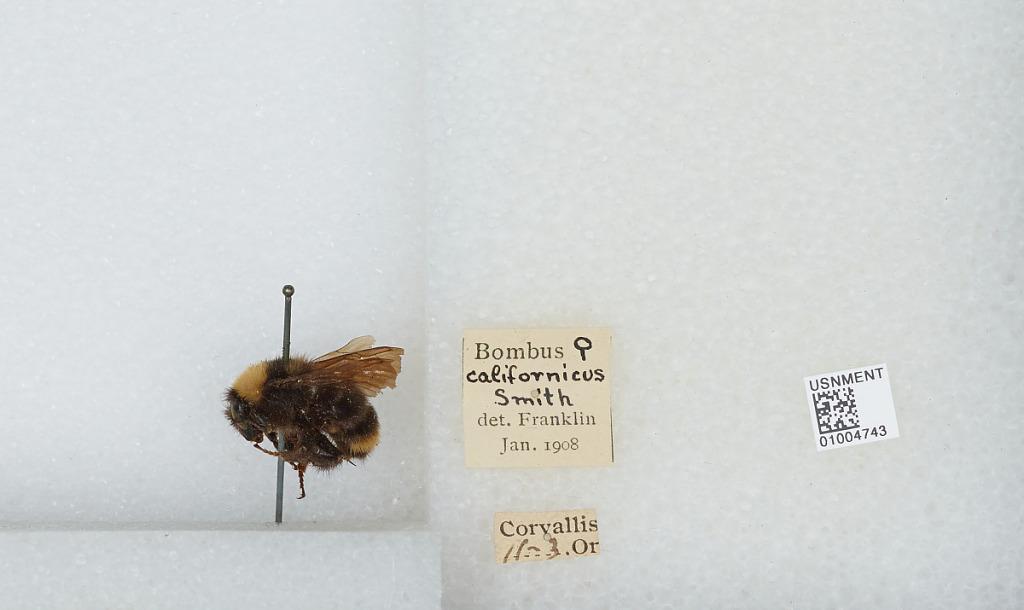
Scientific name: Bombus (Fervidobombus) californicus Smith
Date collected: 1903-11-
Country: United States
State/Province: Oregon
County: Benton
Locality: Corvallis
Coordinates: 44.5667, -123.283
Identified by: Franklin